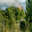
Label: forest